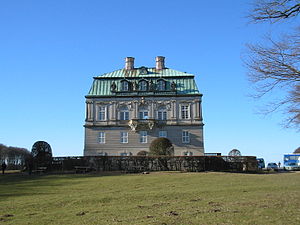
Eremitageslottet / Galleri
Eremitageslottet set fra øst, Jægersborg Dyrehave, Danmark.
Eremitageslottet er et kongeligt lystslot i Jægersborg Dyrehave nord for København, beliggende på det højeste punkt på Eremitagesletten. Slottet blev opført af arkitekten Lauritz de Thurah fra 1734 til 1736 for Kong Christian 6. som et sted, hvor kongen under sine parforcejagter kunne holde taffel.